Great Yarmouth (UK Parliament constituency)

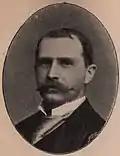
Norton

* Wilson – who stood as a 'Patriotic Trade Unionist's and Seamen's' candidate – supported the Coalition Government and was supported by the National Sailors' and Firemen's Union. He claimed to have been adopted by both the Liberal Party and National Democratic and Labour Party, but only appeared on the former's official list.